Bunshinsaba 2

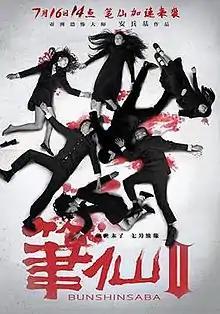

Bunshinsaba 2 is a 2013 Chinese horror film directed by Ahn Byeong-ki.